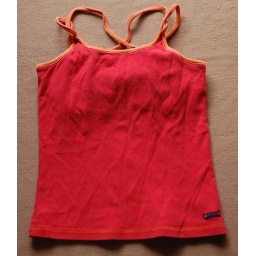
Point Zero red and orange tank w/ shelf bra and straps that crisscross in the back SIZE medium